Polestar 1

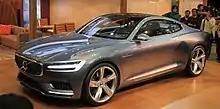
2013 Volvo Concept Coupé

The Polestar 1 started as Volvo's Concept Coupé from 2013, styled by German car designer Thomas Ingenlath, who previously worked in lead design positions at Audi, Volkswagen and Škoda. After the unveiling of the Concept Coupé, Ingenlath said that the model took inspiration from the Volvo P1800, stating that "it is a car designer’s duty to reflect and incorporate design signatures that are vital parts of the company’s heritage".